Proto-orthodox Christianity

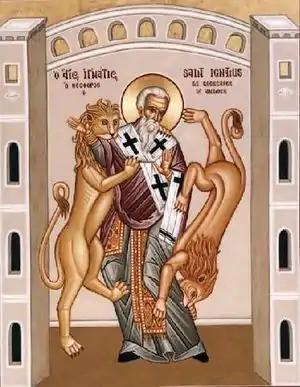
Ignatius of Antioch, one of the Apostolic Fathers, was the third Patriarch of Antioch, said to be a student of John the Apostle. "En route" to his martyrdom in Rome, Ignatius wrote a series of letters which exemplify very early Christian theology, dealing with such topics as modification of the sabbath to Sunday, promotion of the office of bishop, and critique of "Judaizers".

The term proto-orthodox Christianity or proto-orthodoxy describes the early Christian movement that was the precursor of Christian orthodoxy. Older literature often referred to the group as "early Catholic" in the sense that their views were the closest to those of the more organized "Catholic" Church that was the State church of the Roman Empire during the 4th and 5th centuries. The term "proto-orthodox" was coined by Bentley Layton, a scholar of Gnosticism and a Coptologist at Yale, but is often attributed to New Testament scholar Bart D. Ehrman, who has popularized the term by using it in books for a non-academic audience. Ehrman argues that when this group became prominent by the end of the third century, it "stifled its opposition, it claimed that its views had always been the majority position and that its rivals were, and always had been, 'heretics', who willfully 'chose' to reject the 'true belief'."